Hawker Tempest

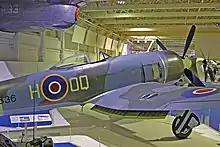
A preserved Tempest II, "PR536", on display at the Royal Air Force Museum London, Hendon, London

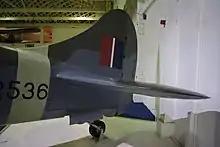
Rear fuselage and tail of a

Early flights by RAF pilots found the Tempest, unlike the Typhoon, was buffet-free up to and somewhat beyond . During 1944, several veteran USAAF pilots flew the Tempest in mock combat exercises held over the south of England; the consensus from these operations was that it was roughly akin to the American Republic P-47 Thunderbolt. According to aviation author Francis K. Mason, the Tempest was commonly accepted as the best–performing RAF fighter in operational service by VE Day. Following the end of the war, the RAF decided upon the Tempest as its standard fighter, pending the introduction of newer aircraft, many of which would be developed post-war, such as the de Havilland Hornet and the de Havilland Vampire, as well as the Gloster Meteor. A number of squadrons would operate the Tempest as their final piston-engined type before converting to the new generation of jet-powered fighter aircraft that would come to dominate the next decade and beyond.